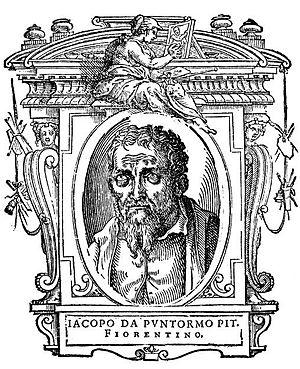
Jacopo Carucci, connu sous le nom de Jacopo da Pontormo, ou plus simplement Pontormo, né à Pontorme le 24 mai 1494 et mort à Florence le 2 janvier 1557, est un peintre italien de l'école florentine et l'un des représentants les plus importants du mouvement maniériste dans la peinture du XVIᵉ siècle.